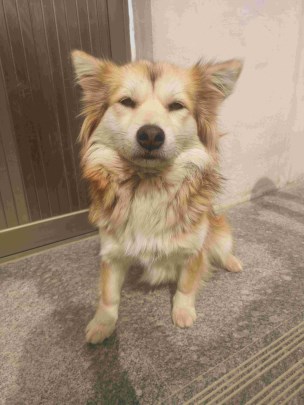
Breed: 3336-n000121-chinese_rural_dog